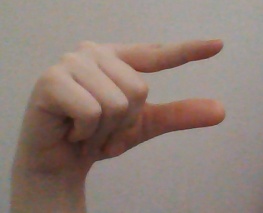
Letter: dal